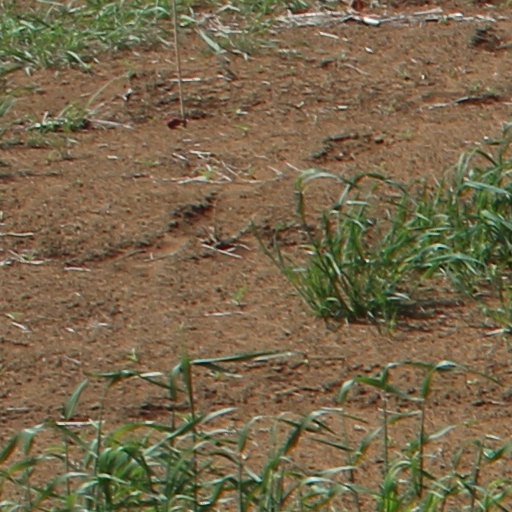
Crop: wheat